Racism in Italy

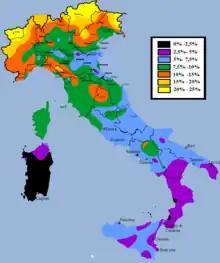
Geographical distribution of blond hair in the Italian geographical region, according to the physical anthropologist Renato Biasutti (1941)

Lombroso, who also wrote extensively on the topic of anti-Semitism in Europe and attacked anti-Semitic racial theory, distinguished between European Jews, whom he considered generally "Aryan", and traditionalist Jews whose religious practices he excoriated.